Battle of Slater's Knoll

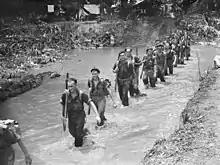
Men from the 61st Infantry Battalion patrol along the Mosigetta River on Bougainville in March 1945 in the lead up to the Battle of Slater's Knoll.

On 4 March, a company from the 25th Infantry Battalion crossed the Puriata River southward—at the point where the Buin Road crossed—on a north-facing bend, later known as Galvin's Crossing. The following day the Japanese were forced off a small knoll close to the river and the road, about south of the crossing. On 6 March, Japanese shelling of the knoll wounded an Australian, Private Carl Slater, who held his post until relieved. He was the only casualty during this period, and the knoll was named after him. Throughout March, the 25th Infantry Battalion continued to expand its perimeter, to the north and south, along the Buin Road, while the 9th moved west from Mosigetta to link up with them and the 61st skirted east around Makapeka. By late March, though, heavy rain temporarily stopped the Australian advance, as the main road became impassable due to thick mud.